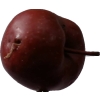
Label: Apple 18